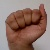
The image shows a hand gesture representing the letter 'A' in Indian Sign Language.